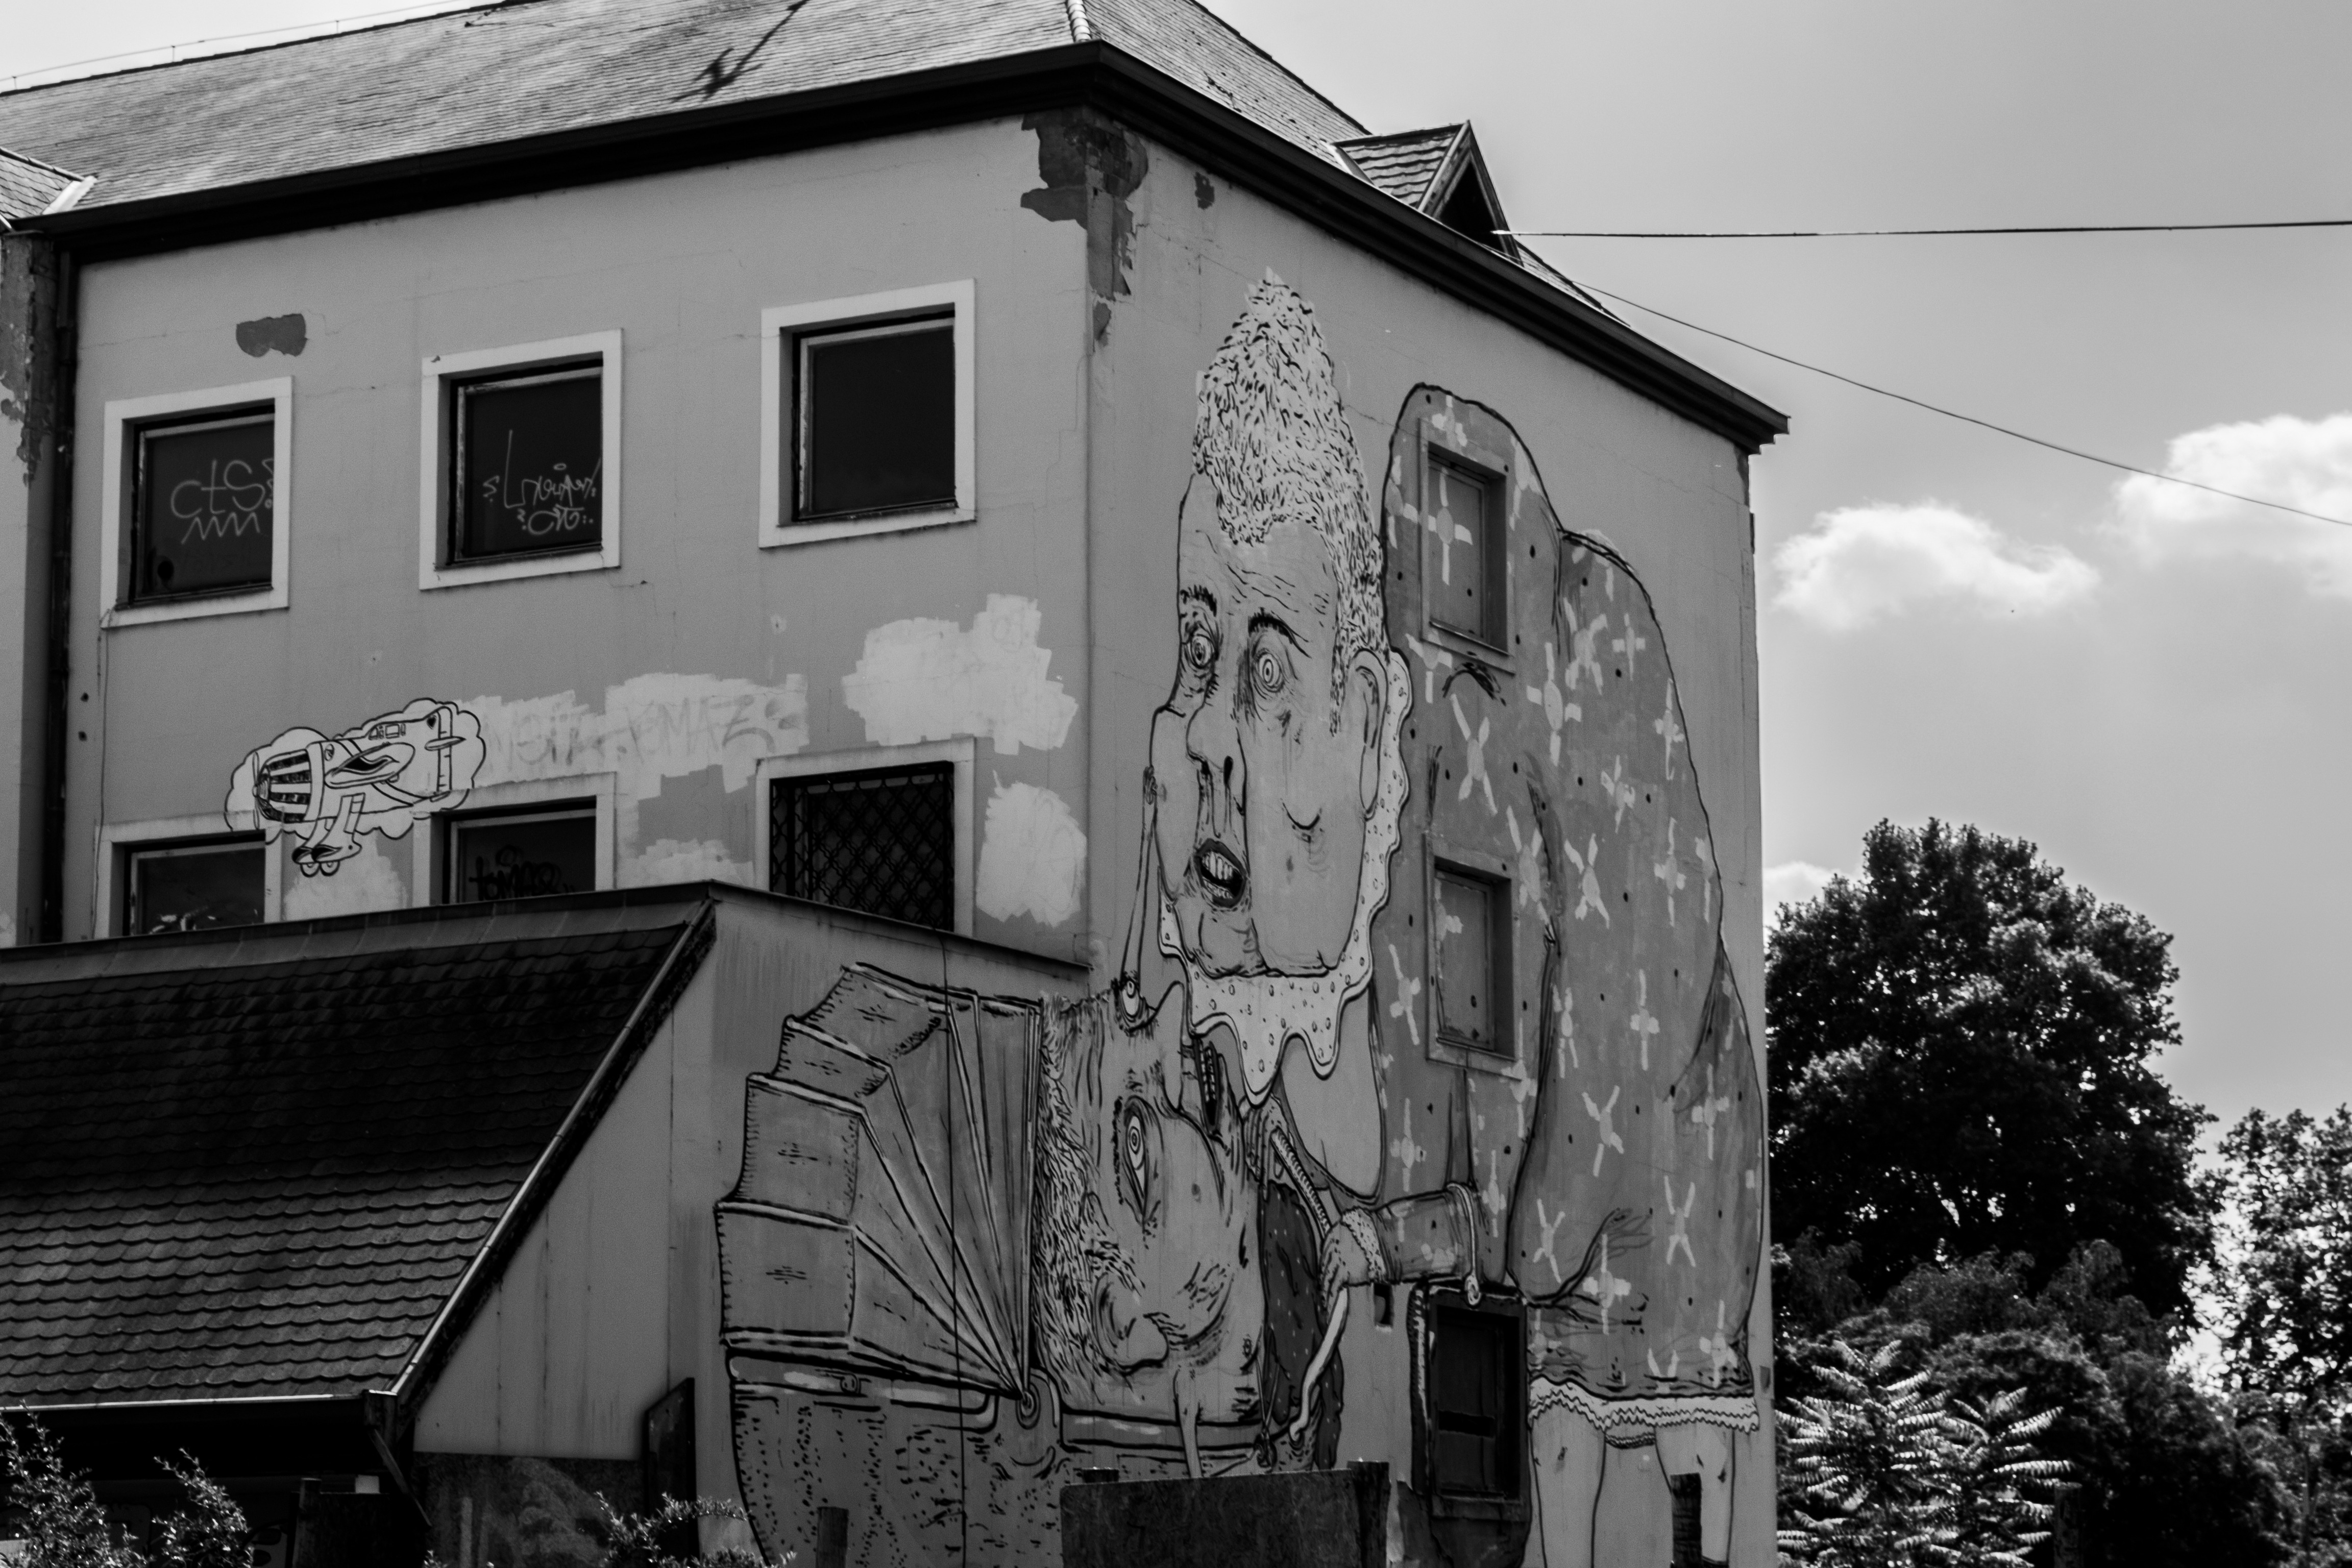
black and white, architecture, road, white, street, house, building, home, facade, black, monochrome, painting, art, history, doodle, urban area, monochrome photography